River Gwaun

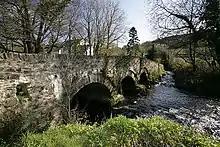
Llanychaer Bridge

The Gwaun rises in the Pembrokeshire Coast National Park on the northern slopes of "Foel Eryr" in the Preseli Hills, to the east of Pontfaen hamlet. The river is a slowly meandering stream passing through marshy, wet woodland with alder trees, water meadows and flood plains. Its river valley is deep and secluded through the Gwaun Valley, and passes through Pontfaen and Llanychaer to the sea at Lower Fishguard Bay.